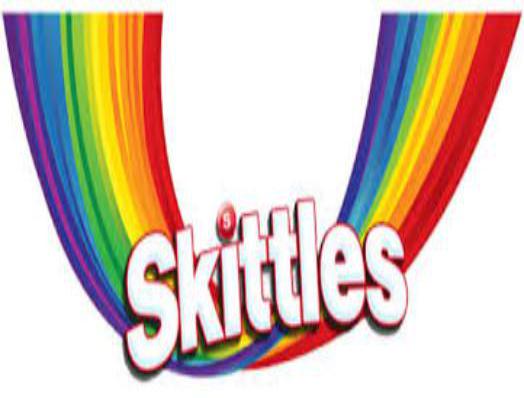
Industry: Food